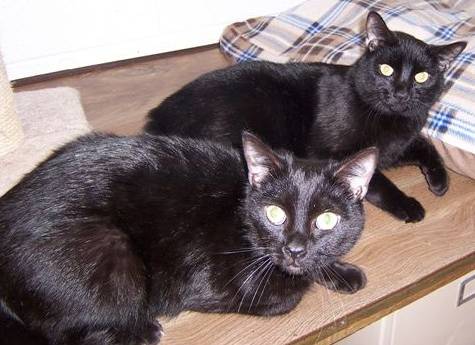
Label: cat